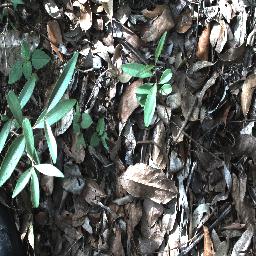
Label: rubber_vine